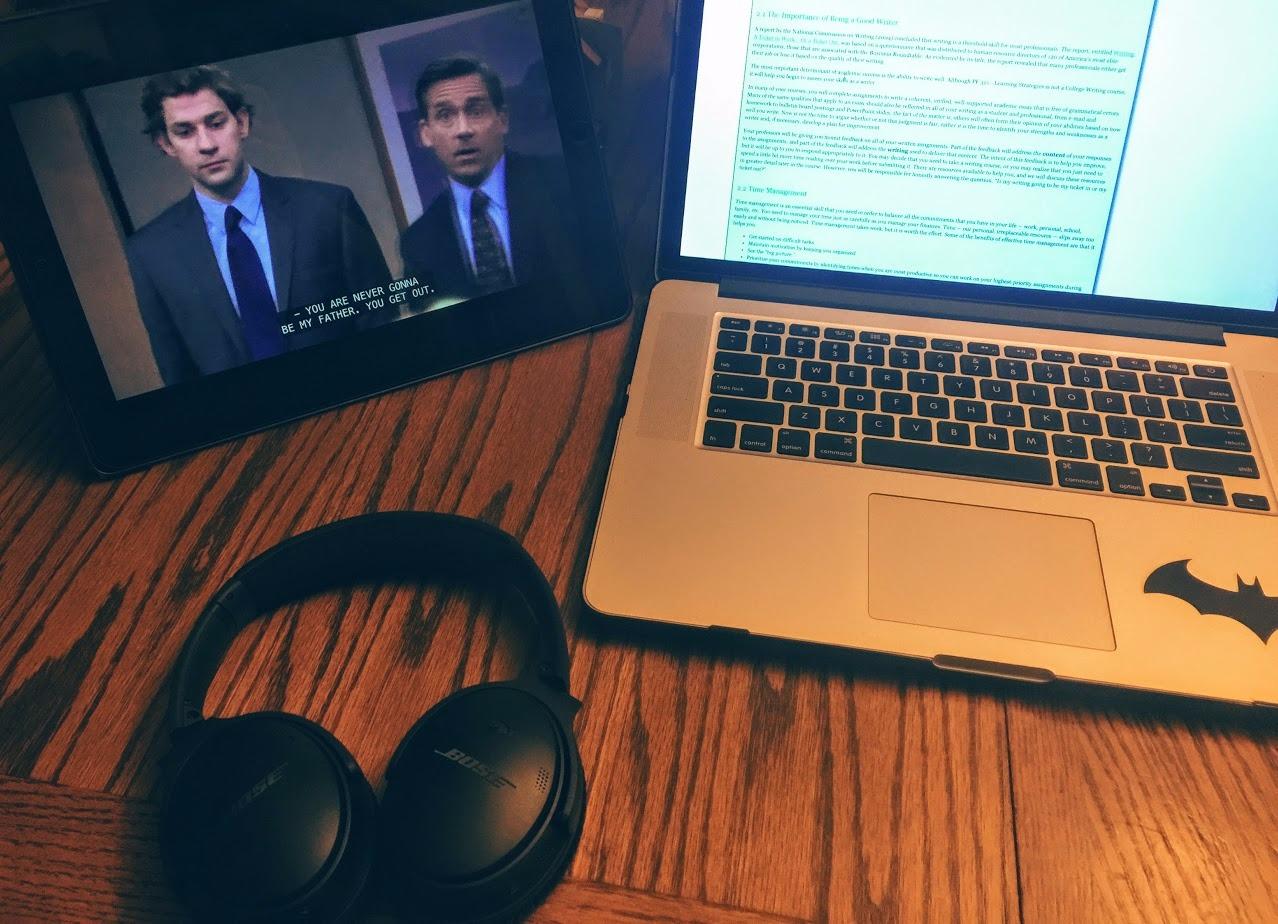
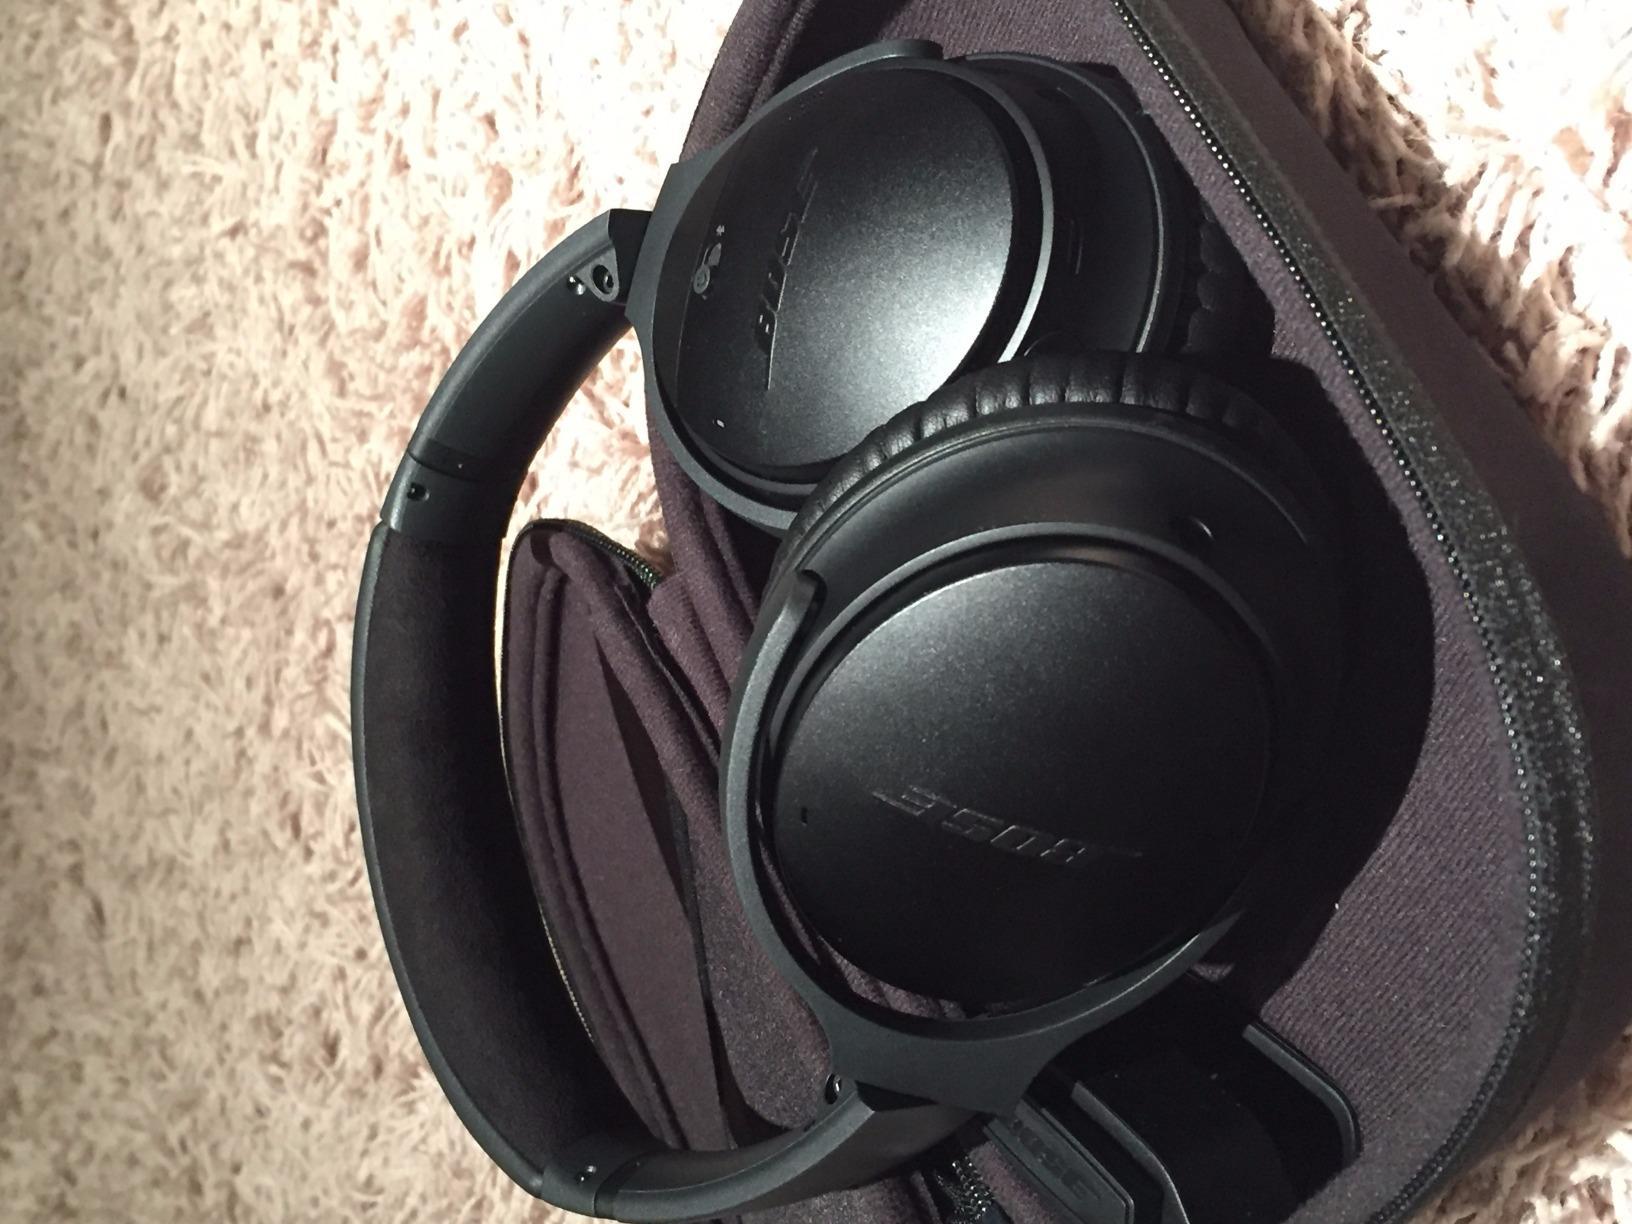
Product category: headphones
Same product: yes